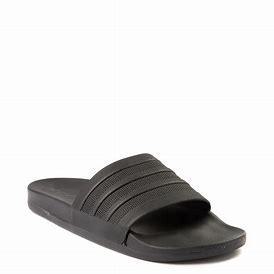
Brand: Adidas
Model: Adilette Comfort